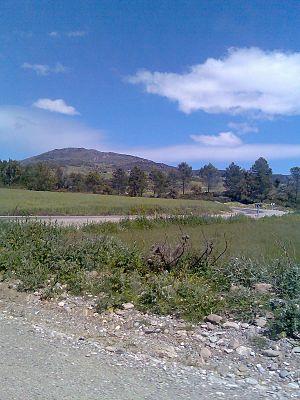
Jbala, Maroc